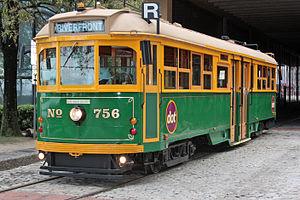
Le tramway de Savannah est le réseau de tramways historiques de la ville de Savannah, aux États-Unis. La ligne fut ouverte en 2009, sur un tronçon de l'ancien de réseau de tram le long de River Street.